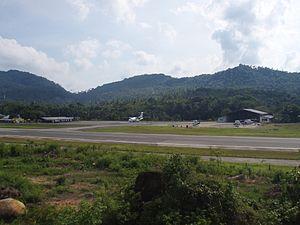
Matak est une des îles Anambas, un archipel indonésien en mer de Chine du Sud.